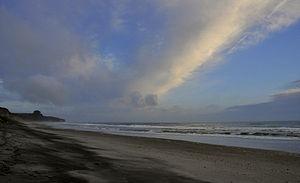
La baie de l'Abondance est une région de Nouvelle-Zélande située dans le Nord-Est de l'Île du Nord. Sa plus grande ville est Tauranga, à l'ouest. C'est une large indentation de la côte Nord de l'Île du Nord de la Nouvelle-Zélande. Elle s'étire de la péninsule de Coromandel à l'Ouest jusqu'au cap Runaway à l'Est sur 259 km de ligne de côte. La région de la baie de l'Abondance est située autour d'une étendue d'eau et comprend plusieurs îles de la baie.